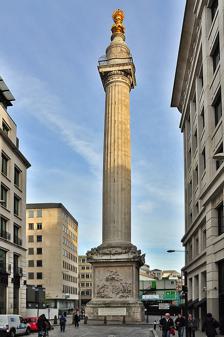
Building: Monument to the Great Fire of London
Country: United Kingdom
Year built: 1677
Monument in London "The Monument" redirects here. For the house in California, see Monument House . For other uses, see Monument (disambiguation) . View of the Monument, designed by Robert Hooke The Monument to the Great Fire of London , more commonly known simply as the Monument , is a fluted Doric column in London , England, situated near the northern end of London Bridge . Commemorating the Great Fire of London , it stands at the junction of Monument Street and Fish Street Hill, 202 feet (61.6 m) in height and 202 feet west of the spot in Pudding Lane where the Great Fire started on 2 September 1666. Constructed between 1671 and 1677, it was built on the site of St Margaret, New Fish Street , the first church to be destroyed by the Great Fire. It is Grade I- listed and is a scheduled monument . Another monument, the Golden Boy of Pye Corner , marks the point near Smithfield where the fire was stopped. Description Viewing platform at the top of the Monument The Monument comprises a Doric column built of Portland stone topped with a gilded urn of fire. It was designed by Robert Hooke . Its height marks its distance from the site of the shop of Thomas Farriner (or Farynor), the king's baker, where the blaze began. The viewing platform near the top of the Monument is reached by a narrow winding staircase of 311 steps. A mesh cage was added in the mid-19th century to prevent people jumping to the ground, after six people died by suicide there between 1788 and 1842. Three sides of the base carry inscriptions in Latin . The one on the south side describes actions taken by King Charles II following the fire. The inscription on the east side describes how the Monument was started and brought to perfection, and under which mayors. Inscriptions on the north side describe how the fire started, how much damage it caused, and how it was eventually extinguished. The Latin words "Sed Furor Papisticus Qui Tamdiu Patravit Nondum Restingvitur" ( transl. "but Popish frenzy, which wrought such horrors, is not yet quenched" ) were added to the end of the inscription on the orders of the Court of Aldermen in 1681 during the foment of the Popish Plot . Text on the east side originally falsely blamed Roman Catholics for the fire ("burning of this protestant city, begun and carried on by the treachery and malice of the popish faction"), which prompted Alexander Pope (himself a Catholic) to say of the area: Where London's column, pointing at the skies, Like a tall bully, lifts the head, and lies. — Moral Essays, Epistle iii. line 339 (1733–1734). The words blaming Catholics were chiselled out with Catholic Emancipation in 1830. The west side of the base displays a relief sculpture by Caius Gabriel Cibber , representing in allegorical form the destruction and restoration of the City of London. The latter is personified by a languishing woman sustained by Time and Providentia ; Charles II, assisted by his brother James , directs the reconstruction works surrounded by female allegories of Architecture, Imagination, Freedom, Justice and Fortitude; Envy lies powerlessly at the bottom of the scene, while Plenty and Peace watch benevolently from above. It gives its name to the nearby London Underground station , Monument . History Views published in The Graphic , 1891. The first Rebuilding Act, passed in 1669, stipulated that "the better to preserve the memory of this dreadful visitation", a column of either brass or stone should be set up on Fish Street Hill, on or near the site of Farynor's bakery, where the fire began. Christopher Wren , as surveyor-general of the King's Works, was asked to submit a design. Robert Hooke, then working as an architect for Wren, developed the design. It is impossible to know the extent of the collaboration between Hooke and Wren, but Hooke's drawings of possible designs for the column still exist, with Wren's signature on them indicating his approval of the drawings rather than their authorship. It was not until 1671 that the City Council approved the design, and it took six years to complete the 202 feet (61.6 m) column. It was two more years before the inscription (which had been left to Wren –  or to Wren's choice –  to decide upon) was set in place. "Commemorating –  with a brazen disregard for the truth –  the fact that 'London rises again ... three short years complete that which was considered the work of ages. ' " Hooke's surviving drawings show that several versions of the monument were submitted for consideration: a plain obelisk, a column garnished with tongues of fire, and the fluted Doric column that was eventually chosen. The real contention came with the problem of what type of ornament to have at the top. Initially, Wren favoured a statue of a phoenix with outstretched wings rising from the ashes, but as the column neared completion he decided instead on a 15 ft (4.6 m) statue either of Charles II, or a sword-wielding female to represent a triumphant London; the cost of either being estimated at £1,050. Charles himself disliked the idea of his statue atop the monument and instead preferred a simple copper-gilded ball "with flames sprouting from the top", costing a little over £325, but ultimately it was the design of a flaming gilt-bronze urn suggested by Robert Hooke that was chosen. The total cost of the monument was £13,450 11 s 9 d. , of which £11,300 was paid to the mason-contractor Joshua Marshall. (Joshua Marshall was Master of the Masons' Company in 1670.) The Edinburgh-born writer James Boswell visited the Monument in 1763 to climb the 311 steps to what was then the highest viewpoint in London. Halfway up, he suffered a panic attack , but persevered and made it to the top, where he found it "horrid to be so monstrous a way up in the air, so far above London and all its spires". In 1913 two suffragettes unfurled a flag and dropping leaflets from the monument. One of these was Gertrude Metcalfe-Shaw . The area around the base of the column, Monument Street, was pedestrianised in 2006 in a £790,000 street improvement scheme. The Monument closed in July 2007 for an 18-month, £4.5 million refurbishment project and re-opened in February 2009. Between 1 and 2 October 2011, a Live Music Sculpture created especially for the Monument by British composer Samuel Bordoli was performed 18 times during the weekend. This was the first occasion that music had ever been heard inside the structure and effectively transformed Hooke's design into a gigantic reverberating musical instrument. As a scientific instrument Wren and Hooke built the monument to double-up as a scientific instrument. It has a central shaft meant for use as a zenith telescope and for use in gravity and pendulum experiments that connects to an underground laboratory for observers to work (accessible through a hatch in the floor of the present-day ticket booth). Vibrations from heavy traffic on Fish Street Hill rendered the experimental conditions unsuitable. At the top of the monument, a hinged lid in the urn covers the opening to the shaft. The steps in the shaft of the tower are all 6 inches (150 mm) high, allowing them to be used for barometric pressure studies. In a study published in 2020, researchers from Queen Mary University of London used the shaft of the monument stairwell to measure deformation in a hanging wire. By twisting and untwisting a wire hanging down the shaft of the stairwell, they were able to detect deformation at less than 9 parts per billion –  equivalent to a one-degree twist over the length of the 160-foot (50 m) wire. Panoramic camera system During the 2007–2009 refurbishment, a 360-degree panoramic camera was installed on top of the Monument. Updated every minute and running 24 hours a day, it provides a record of weather, building and ground activity in the city. Panorama of London taken from the top of the Monument Monument Square Monument Square, London The Monument stands in Monument Square, formerly known as Monument Yard which was merged into Monument Street in 1911, created as part of the pedestrianisation of Monument Street. [ when? ] It sits on the east side of Fish Street Hill, and extends to Pudding Lane . A glass pavilion, designed by Bere Architects , was unveiled on 31 January 2007. In fiction William Godwin , in his novel Deloraine (1833), suggests that, like "the man we are told of, who climbed over the rails at the top of the Monument of London, and clung to them for a while on the outside, there was not room for repentance", meaning that there was no way for the hero, who has just killed his rival, to go back (147). Charles Dickens , in his novel Martin Chuzzlewit , published in 1844, describes the Monument thus: if the day were bright, you observed upon the house-tops, stretching far away, a long dark path; the shadow of the Monument; and turning round, the tall original was close beside you, with every hair erect upon his golden head, as if the doings of the city frightened him. The Monument is a prominent setting in The System of the World , the third book in Neal Stephenson 's Baroque Cycle . George, the hero of Charlie Fletcher 's children's book Stoneheart , has a fight at the top of the Monument with a raven and a gargoyle . The Monument's viewing platform features in the 1970 film The Man Who Haunted Himself where Roger Moore 's character, Harold Pelham, meets a company rival for a secret meeting prior to a company takeover. Gallery Monument to the Great Fire of London The relief on the Monument's base by Caius Gabriel Cibber The Monument depicted in a picture by Sutton Nicholls, c. 1753 Dragon sculpture on the side of the Monument View down the interior staircase View up the interior staircase Stone recognising the work of Robert Hooke (2007) See also History of London Notes